Long Train Runnin'

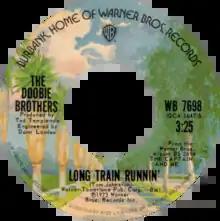
Side A of US single

"Long Train Runnin" (or "Long Train Running") is a song recorded by American rock band the Doobie Brothers and written by band member Tom Johnston. It was included on the band's third album, "The Captain and Me" (1973), and was released as a single by Warner Bros., becoming a hit and peaking at No. 8 on the US "Billboard" Hot 100.